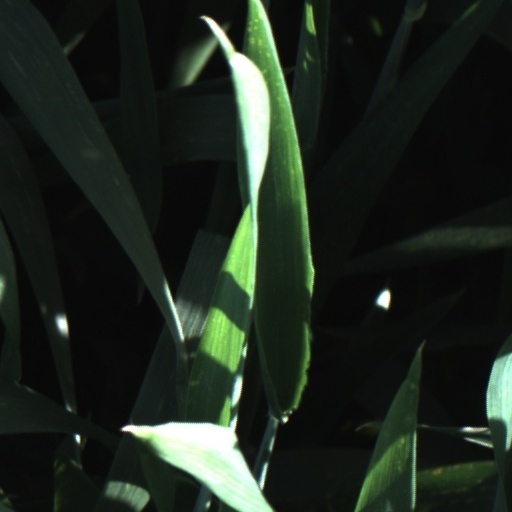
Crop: wheat